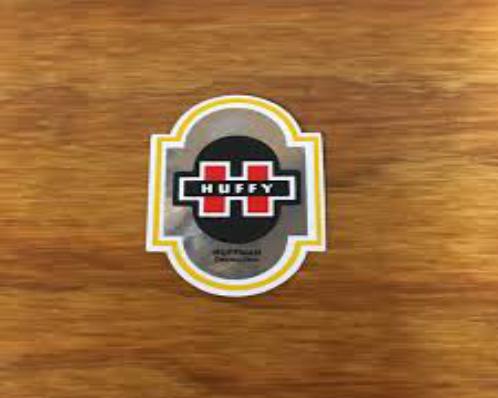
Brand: huffy
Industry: Transportation